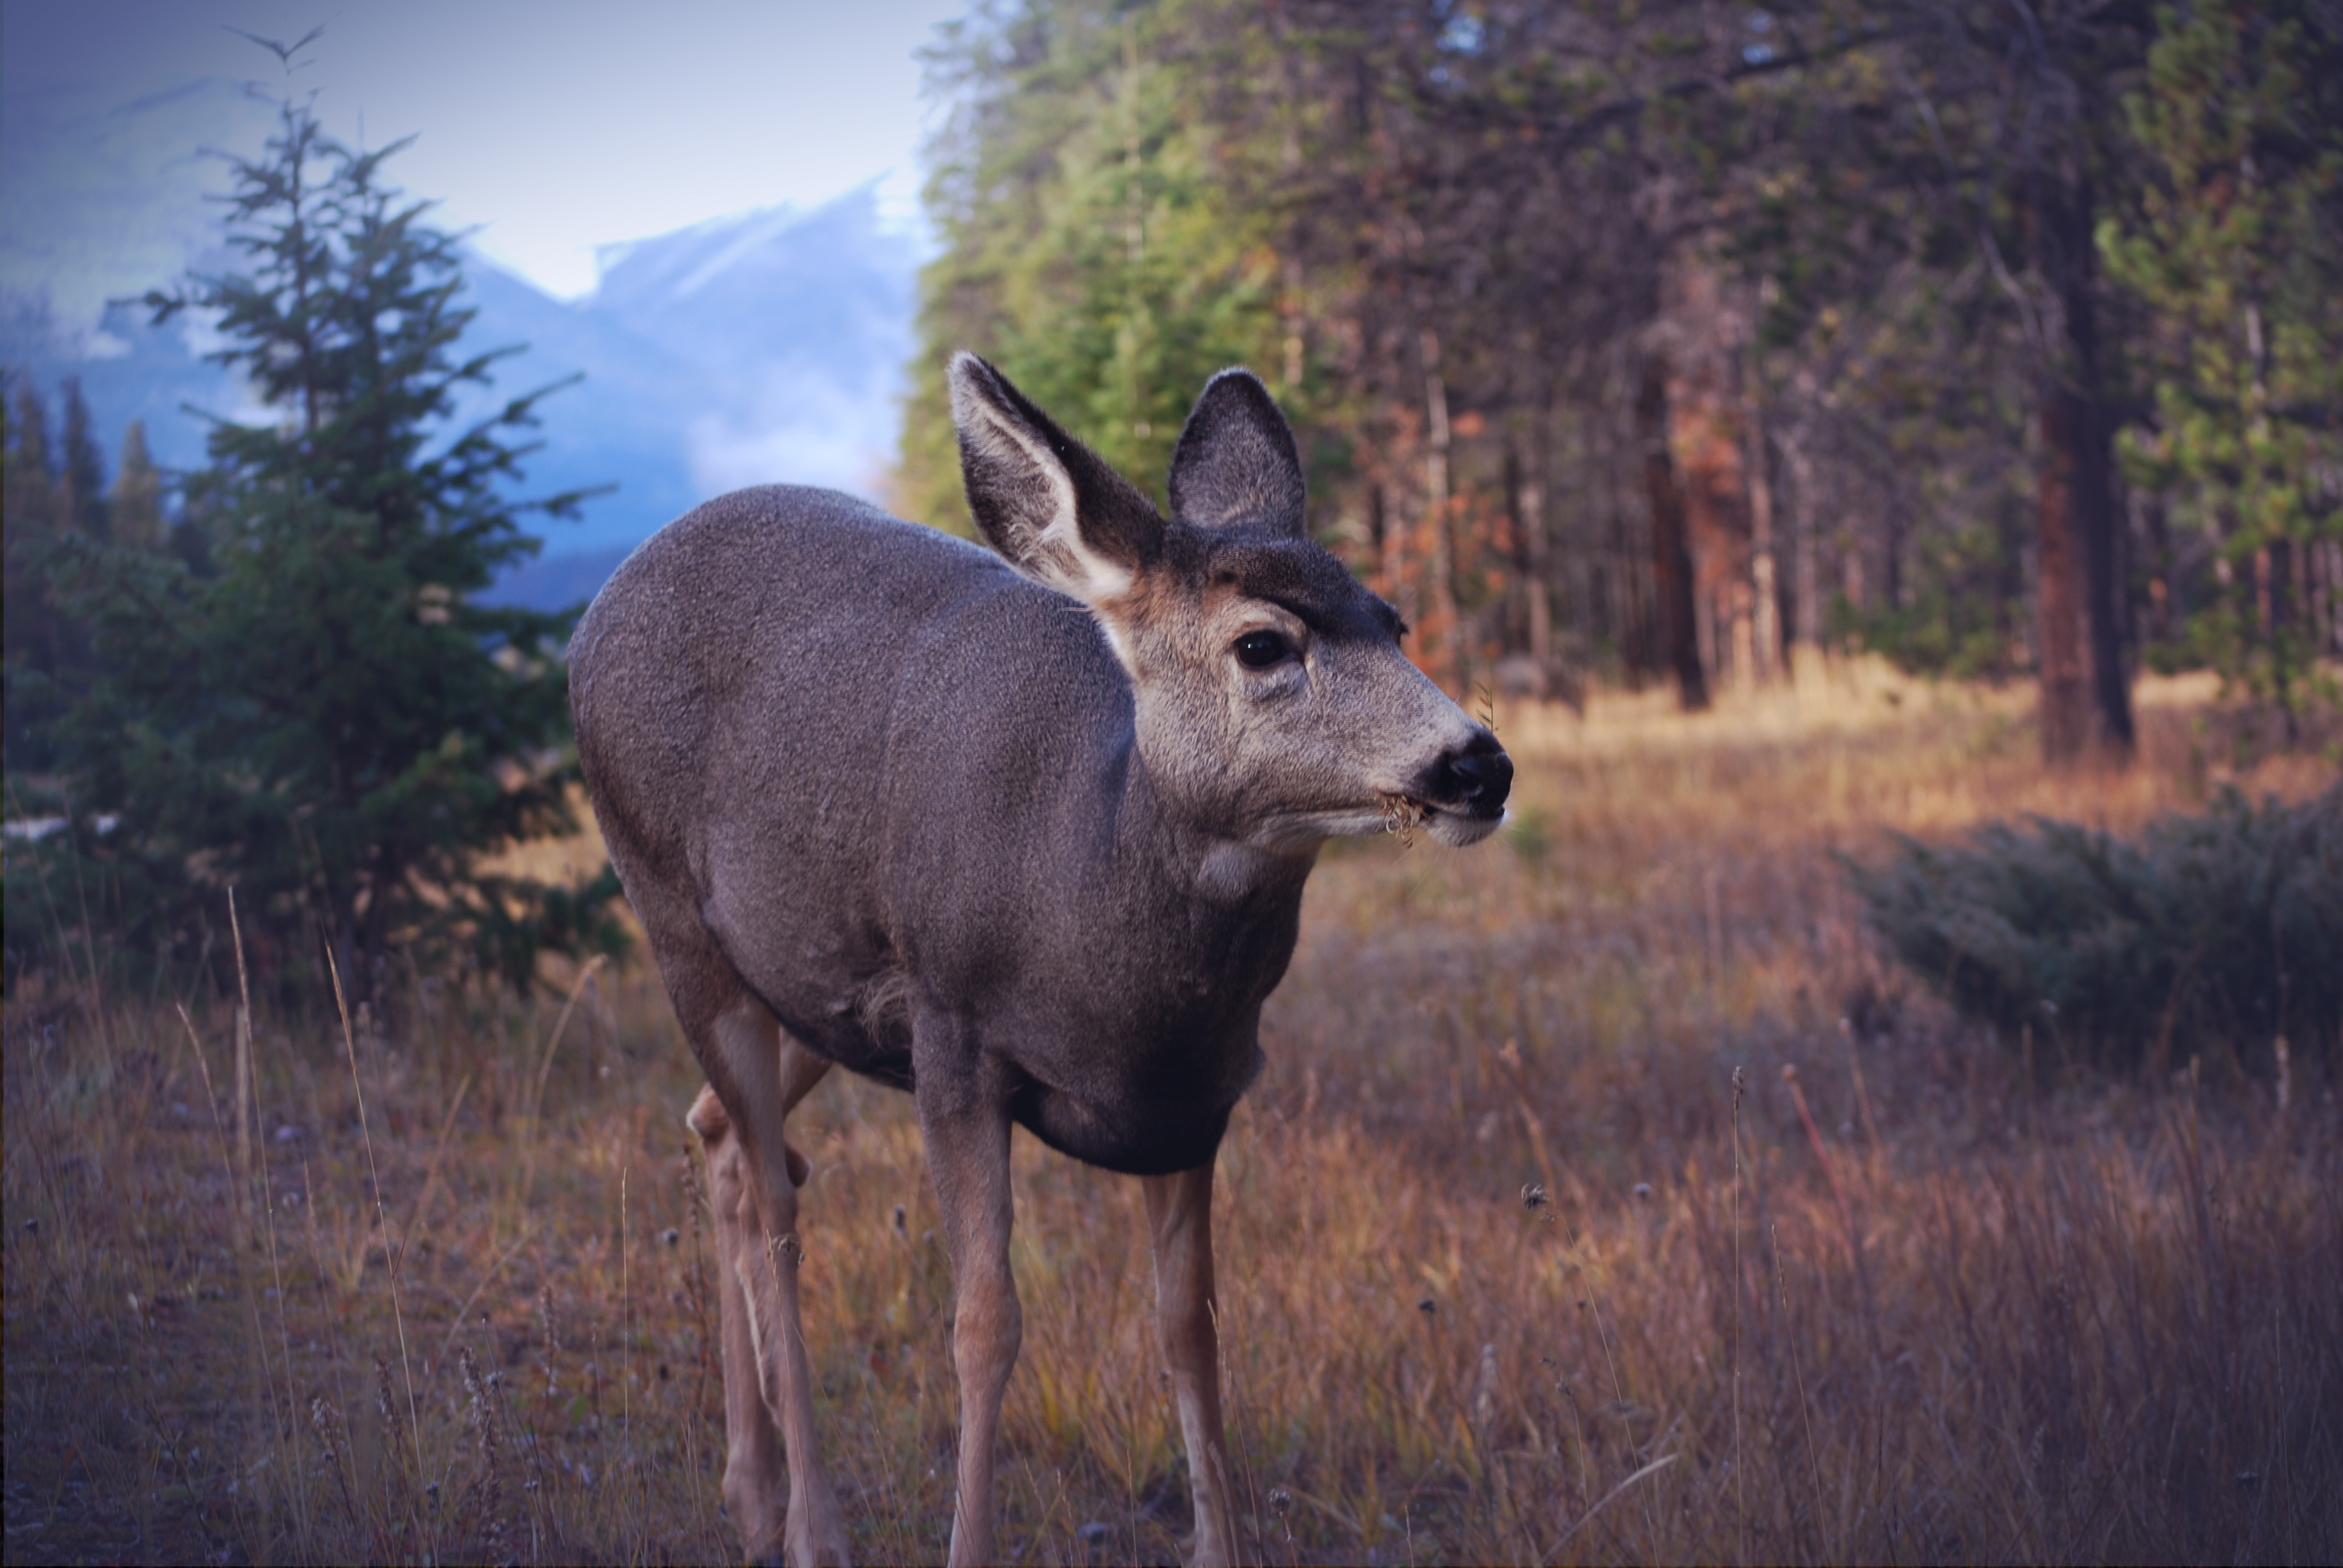
tree, forest, animal, wildlife, wild, deer, mammal, fauna, vertebrate, elk, white tailed deer, musk deer